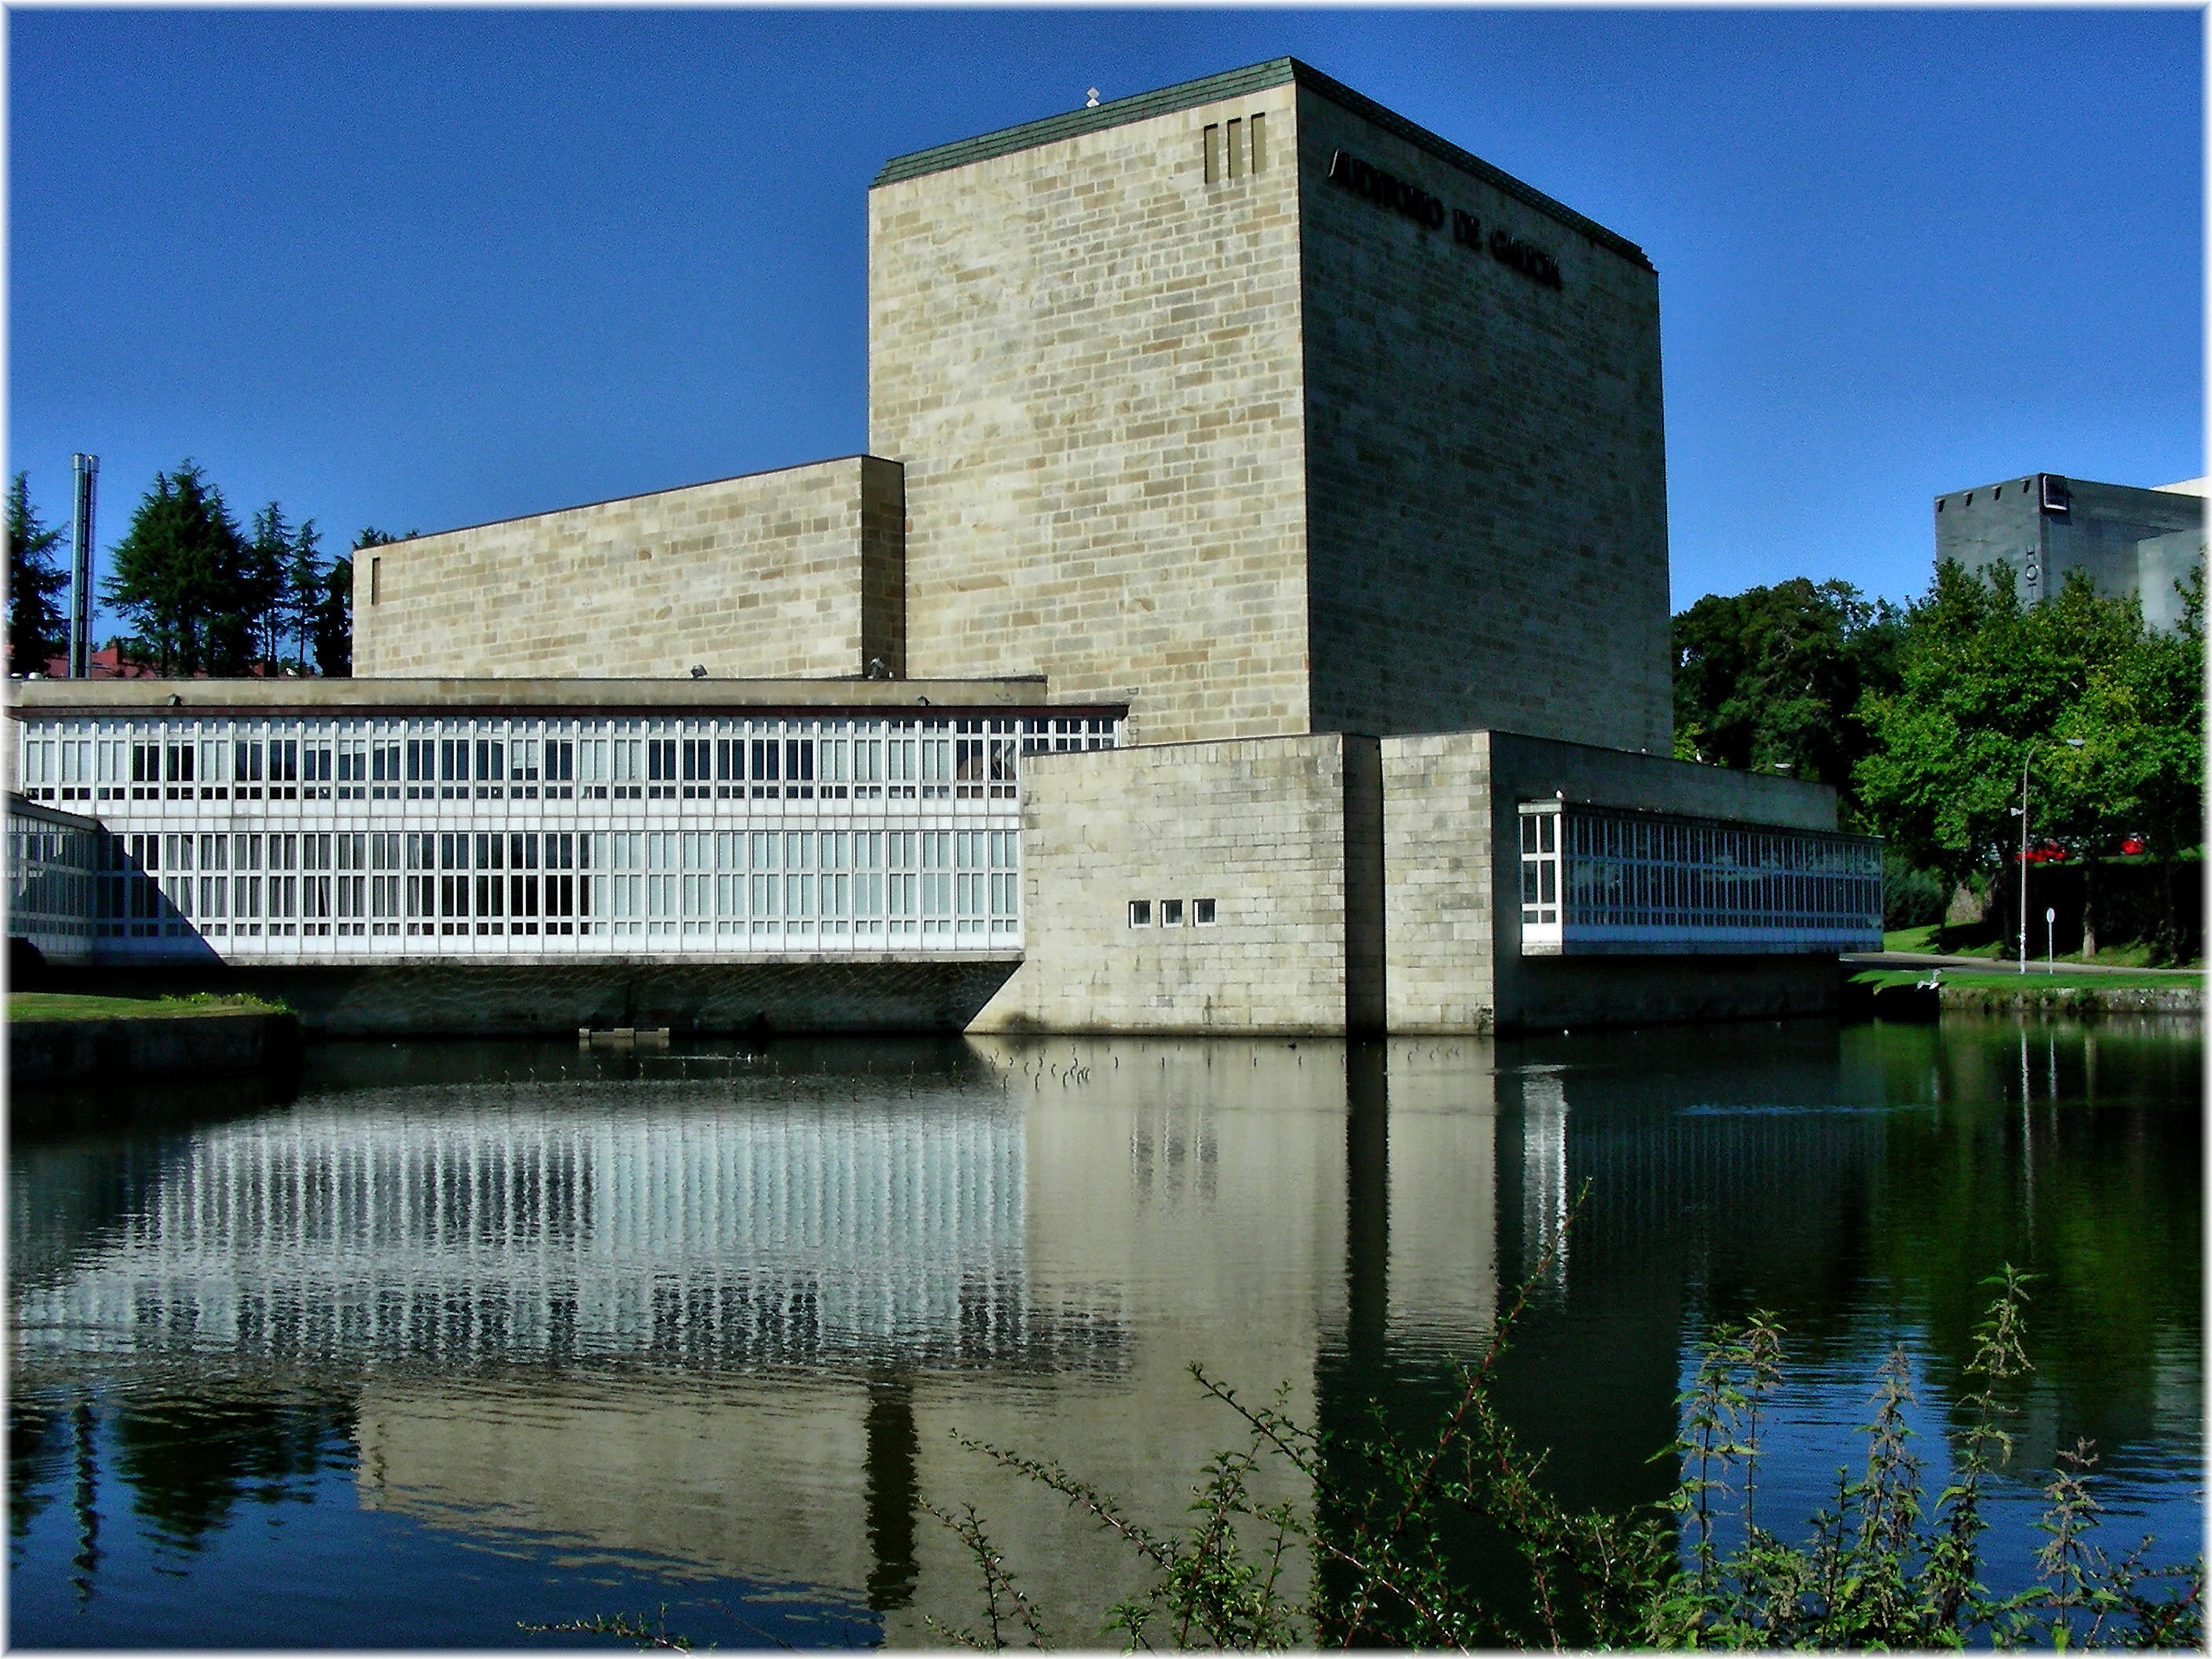
water, architecture, house, europe, reflection, tower, landmark, facade, waterway, tower block, spain, reflejo, arquitectura, europa, agua, galicia, piedra, reflexo, edificios, mygearandme, musictomyeyeslevel1, tourist attraction, pedra, reflexions, espana, santiago, galiza, auga, galice, compostela, provinciacoru a, urban area